Dean Harrison

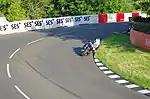
Harrison at Sulby Bridge during TT practice in May 2014

Dean Harrison (born 24 January 1989) is an English professional motorcycle racer. He has won five Isle of Man TT races, and has 35 podium finishes as of early June 2025.